Colonial Hotel (Wise, Virginia)

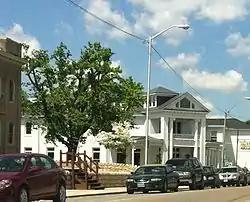

Colonial Hotel, also known as Inn at Wise Courthouse, is a historic hotel building located in Wise, Wise County, Virginia. It was built in 1910, and is a -story, roughly U-shaped building with a hipped roof. It is constructed of brick, painted white, and is in the Colonial Revival style. It features an angled entrance sheltered by a pedimented colossal Ionic order portico with paired round columns flanked by paneled square columns.